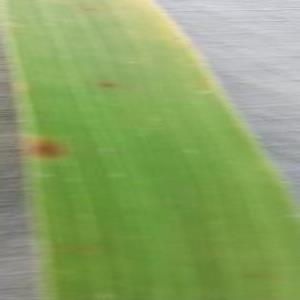
Disease: Brownspot